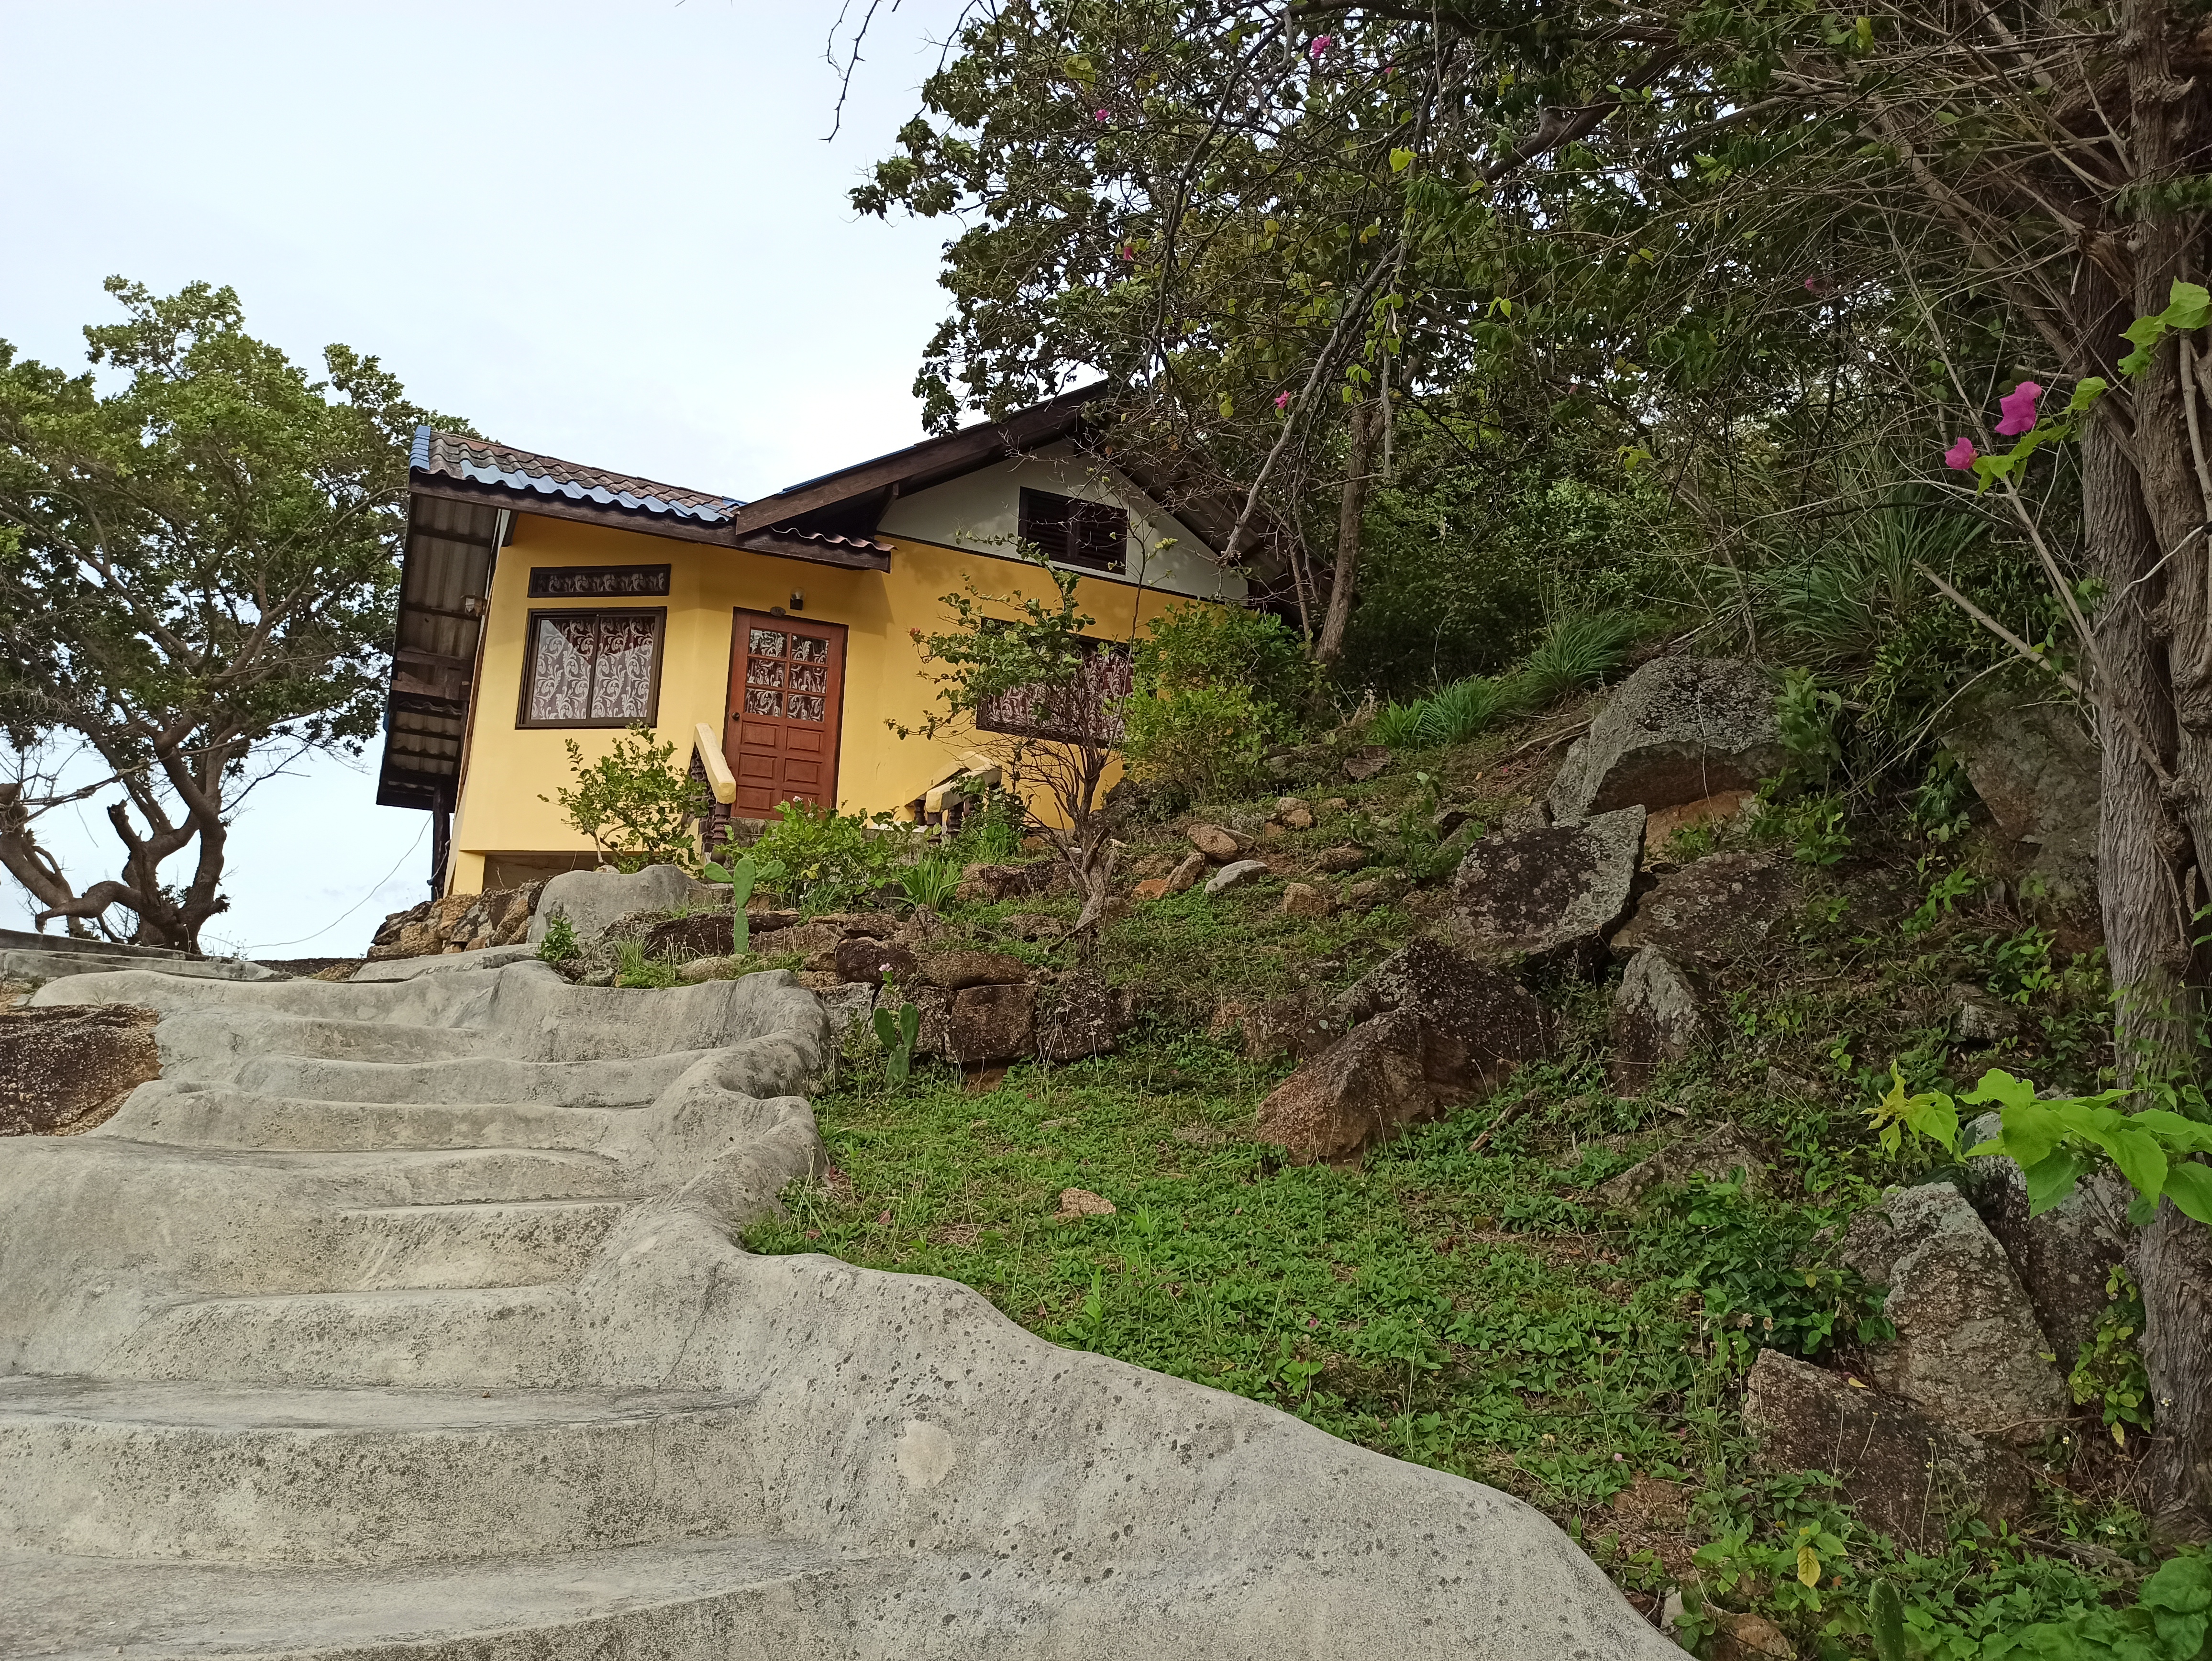
sea, grass, greenery, stones, landscape, panorama, rock, waves, sun, tropics, thailand, island, house, hotel, steps, tree, plant, building, sky, window, slope, stairs, cottage, bedrock, groundcover, shrub, natural landscape, road surface, wood, stone wall, soil, landscaping, roof, facade, home, garden, village, yard, cobblestone, leisure, hut, backyard, outcrop